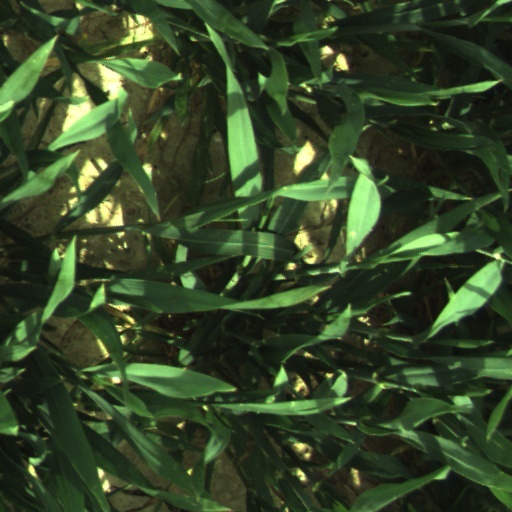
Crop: wheat